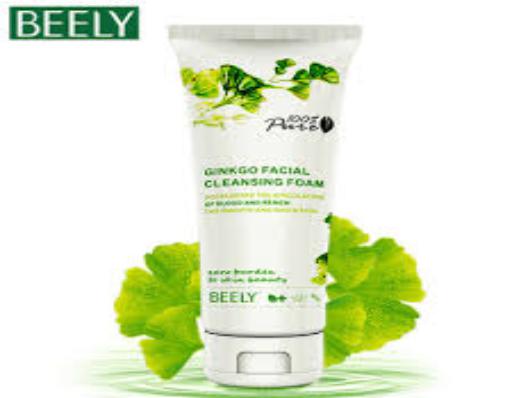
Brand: BEELY
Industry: Necessities